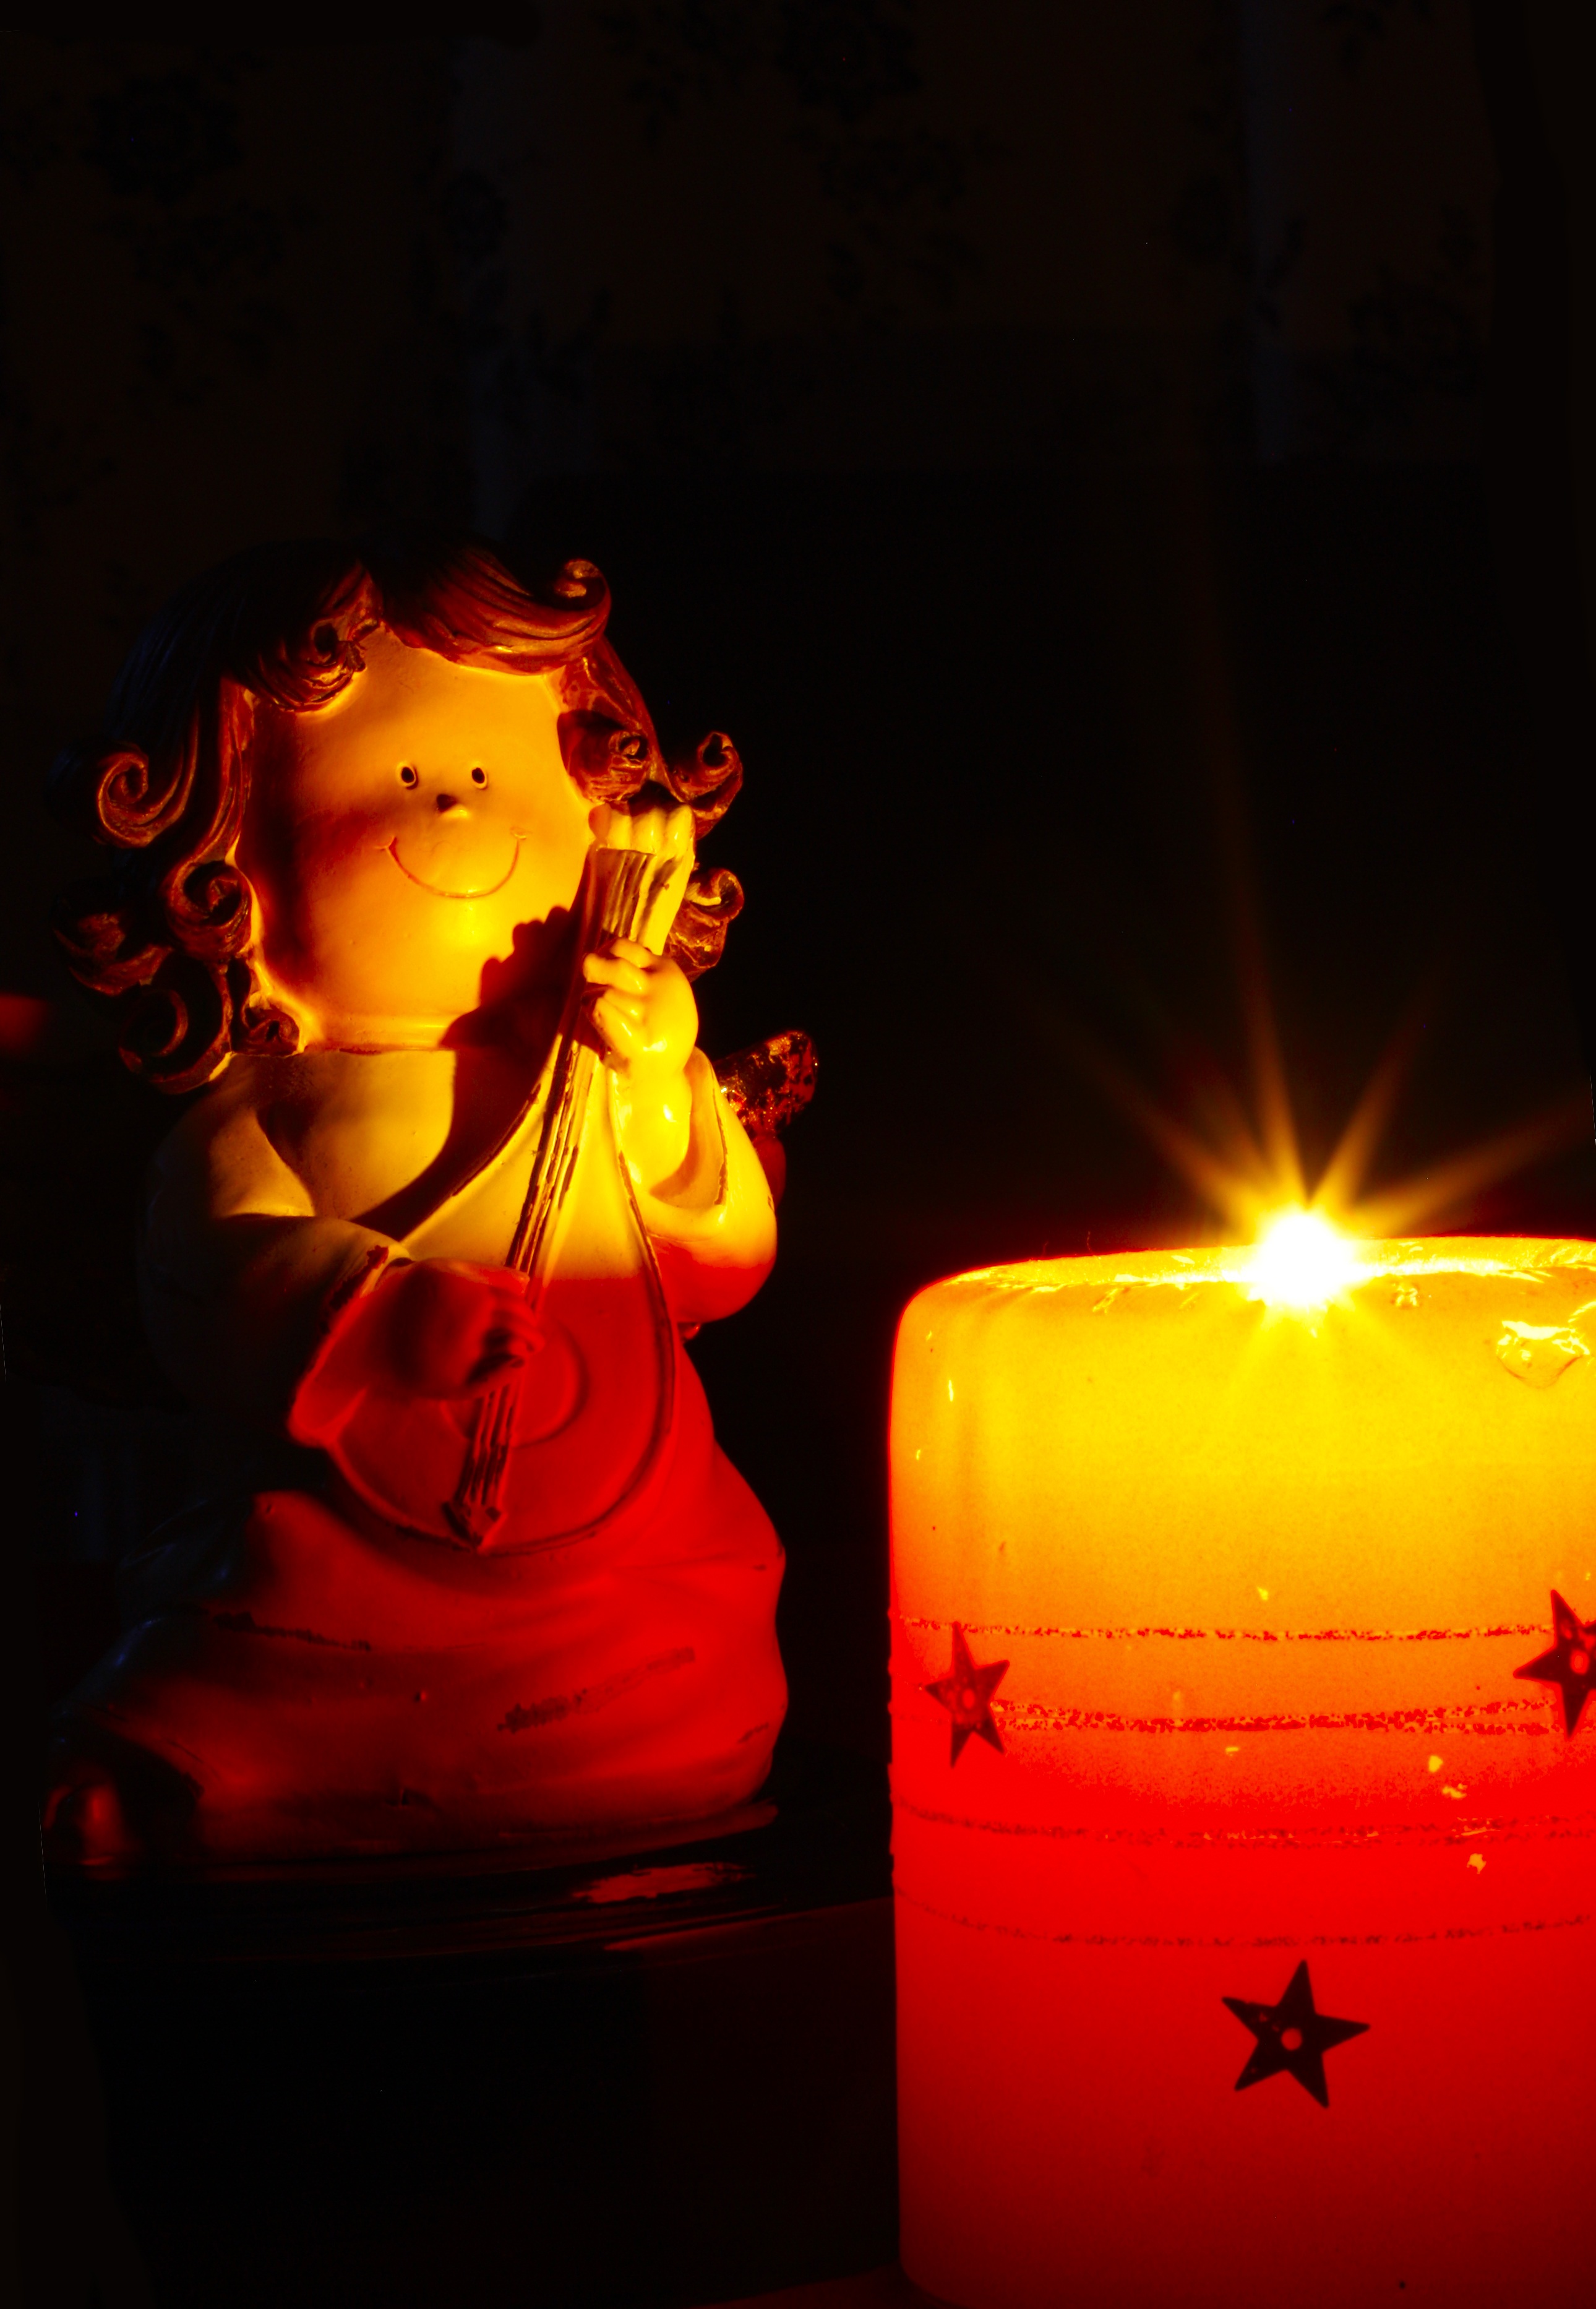
light, night, sweet, flower, red, color, small, flame, darkness, yellow, candle, christmas, lighting, spiritual, fig, burn, advent, angel, harmony